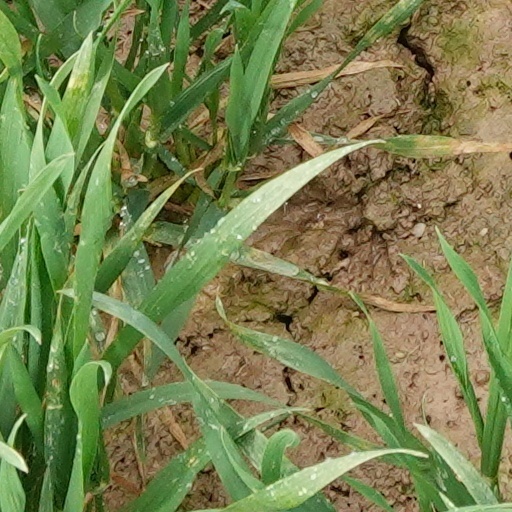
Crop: wheat